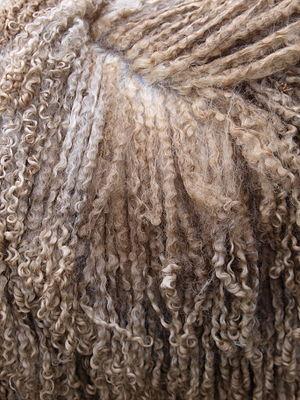
Le wensleydale est une race ovine anglaise originaire de la région du Wensleydale dans le Yorkshire du Nord. Il présente une tête grise et possède une longue toison bouclée. Cette race a été développée au cours du XIXe siècle par le croisement de leicester et de teeswater. C'est l'une des races ovines parmi les plus lourdes et les plus grandes. Elle est classée dans la catégorie à risque par le Rare Breeds Survival Trust qui s'occupe des races domestiques menacées d'extinction au Royaume-Uni, car il n'existe que moins de 1 500 brebis reprodutrices inscrites au herd-book. Cette race sert aujourd'hui à l'amélioration d'autres races pour obtenir de la viande d'agneau de qualité et pour produire de la laine haut-de-gamme.